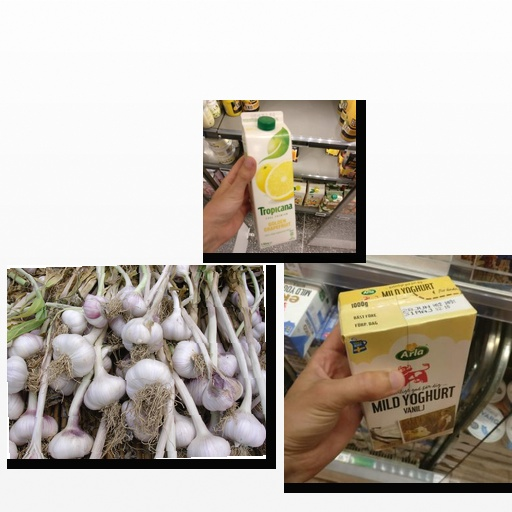
Food items: grapefruit_juice, garlic, vanilla_yogurt